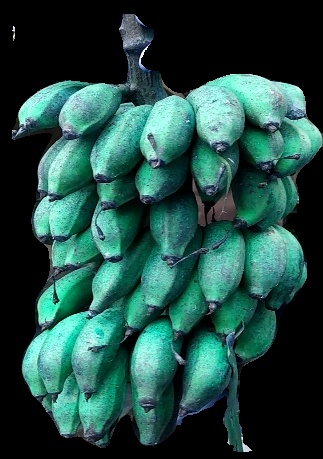
Variety: rasbale
Grade: grade3